Roald Bradstock

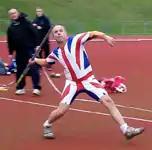
Roald Bradstock wearing one of his signature hand painted outfits.

In 2006, the phrase the "Olympic Picasso" was first seen in print in the October issue of a British athletics magazine called Athletics Weekly (AW). The article, about an ambitious Olympic Art proposal that Bradstock was pitching to the 2012 London Organising Committee of the Olympic and Paralympic Games, referenced renowned BBC sport commentator Paul Dickenson and his nickname for Roald Bradstock.